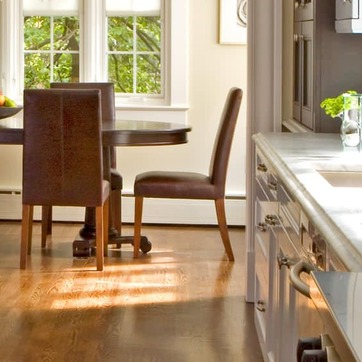
Material: leather